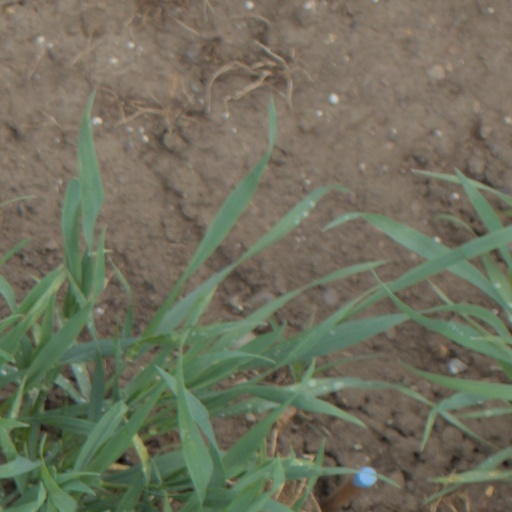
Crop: wheat